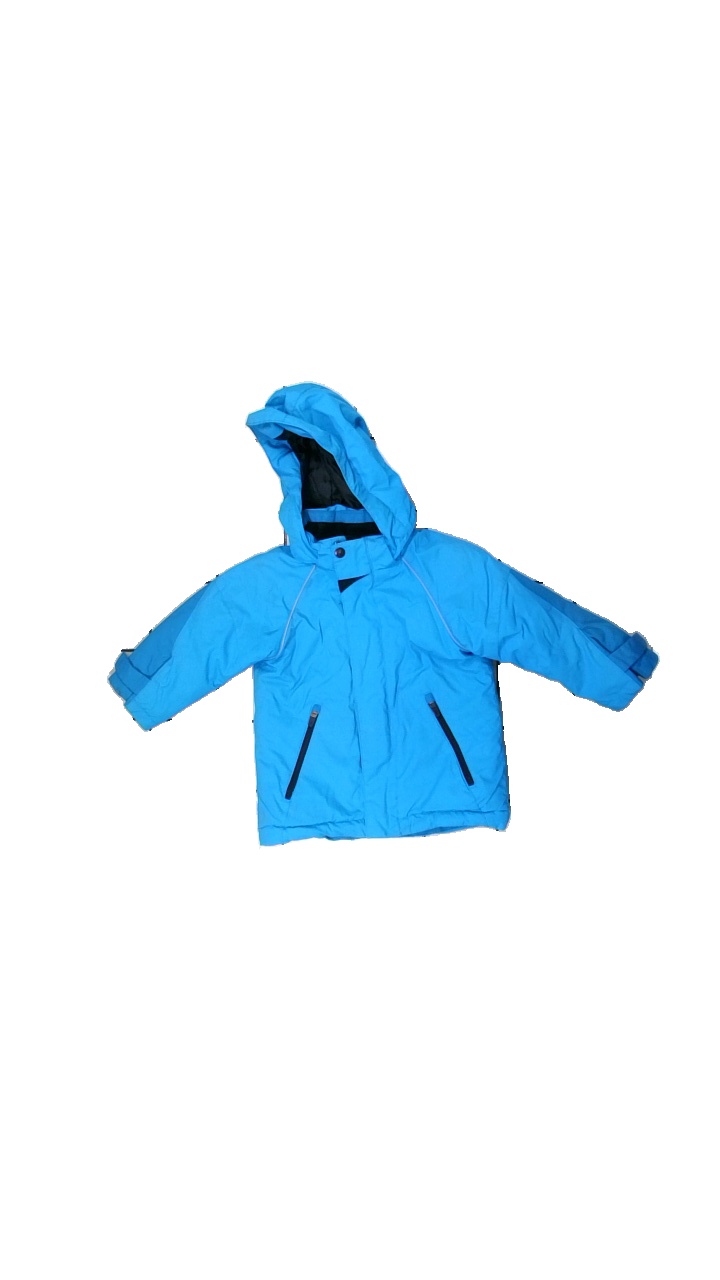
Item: Winter Jacket (Children)
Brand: H&m
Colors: Blue
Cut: Regular
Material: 100% nylon, 100% polyester
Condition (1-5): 3
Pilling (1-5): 5
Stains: Minor
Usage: Export
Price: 50-100